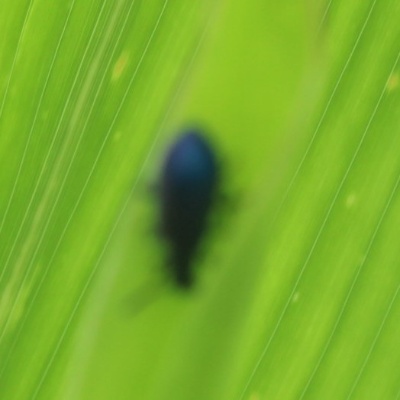
Crop: Maize
Condition: leaf beetle